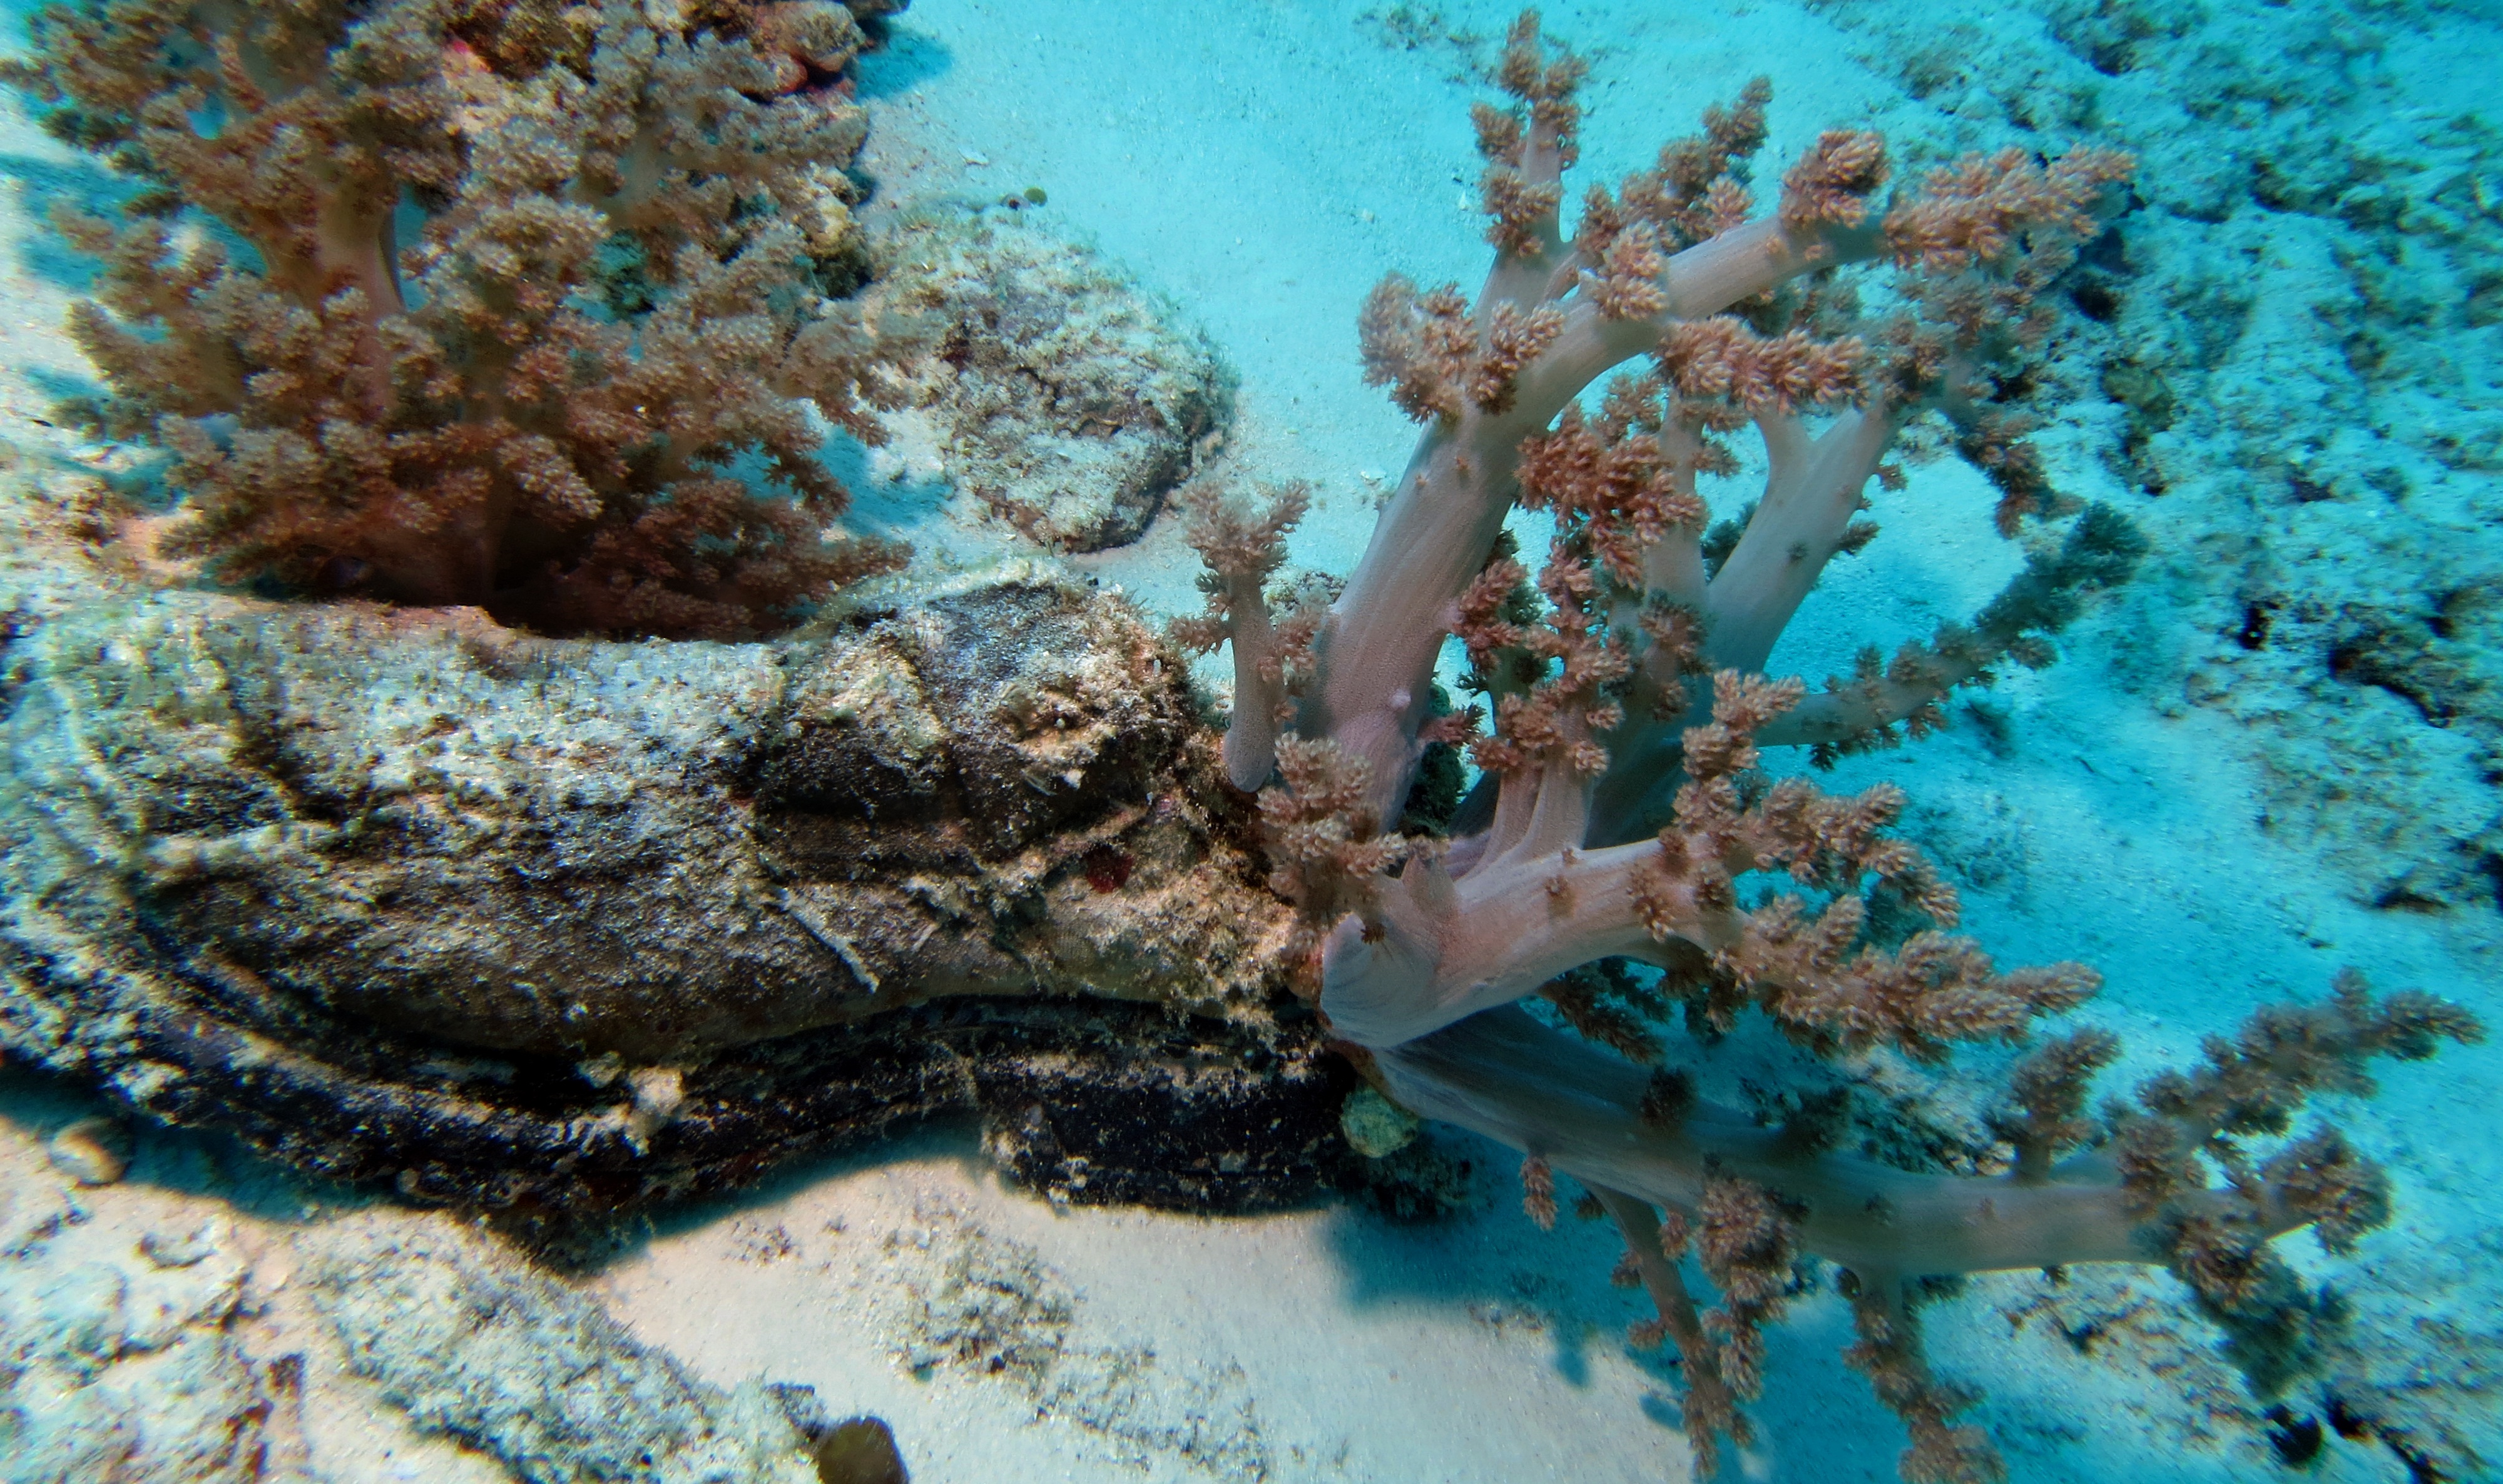
sea, shoe, underwater, biology, coral, coral reef, invertebrate, reef, phillipines, scuba diving, marine biology, coral reef fish, marine invertebrates